Joanne Woodward

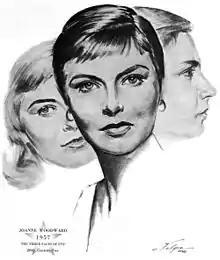
Drawing of Woodward upon winning an Oscar for "The Three Faces of Eve" in 1957 by artist Nicholas Volpe

She took up ballet in her thirties as a way to stay in shape, eventually going en pointe. Woodward and Newman were mentors to Allison Janney, whom they had met when Janney, a Kenyon College freshman, was cast in a play that Newman directed. Janney acknowledged this support in a 2018 speech.